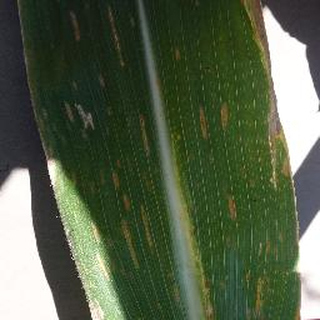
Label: corn_cercospora_leaf_spot